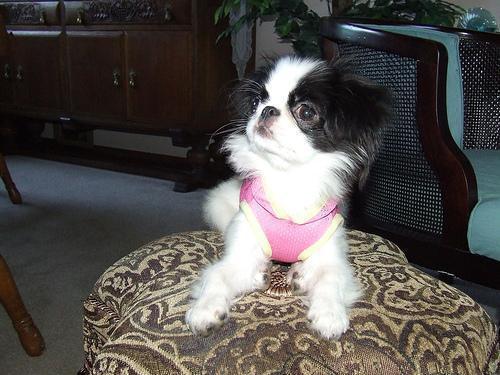
japanese chin